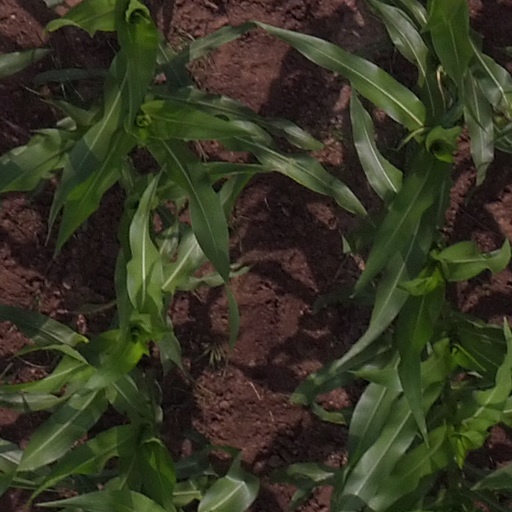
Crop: maize; corn